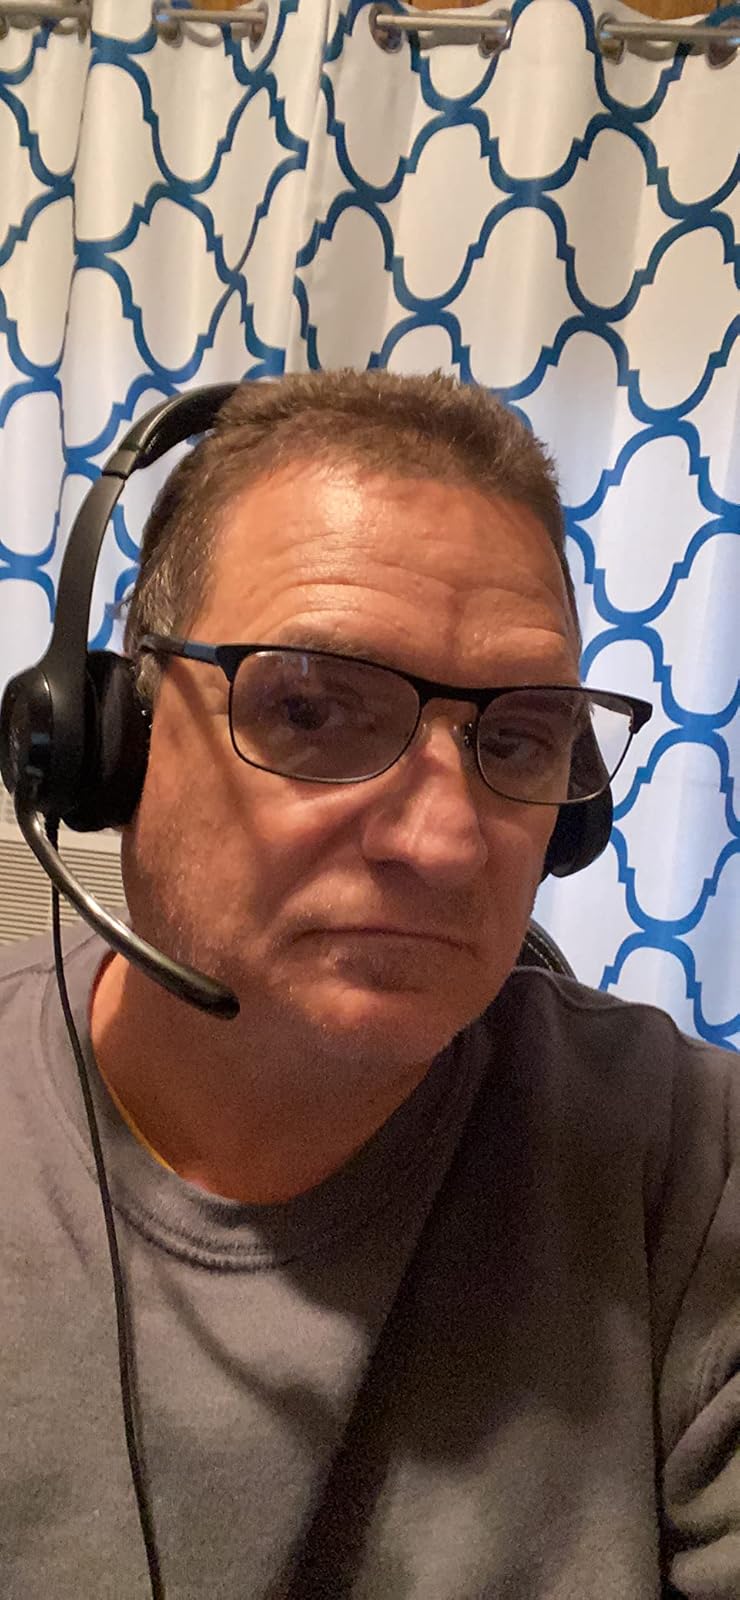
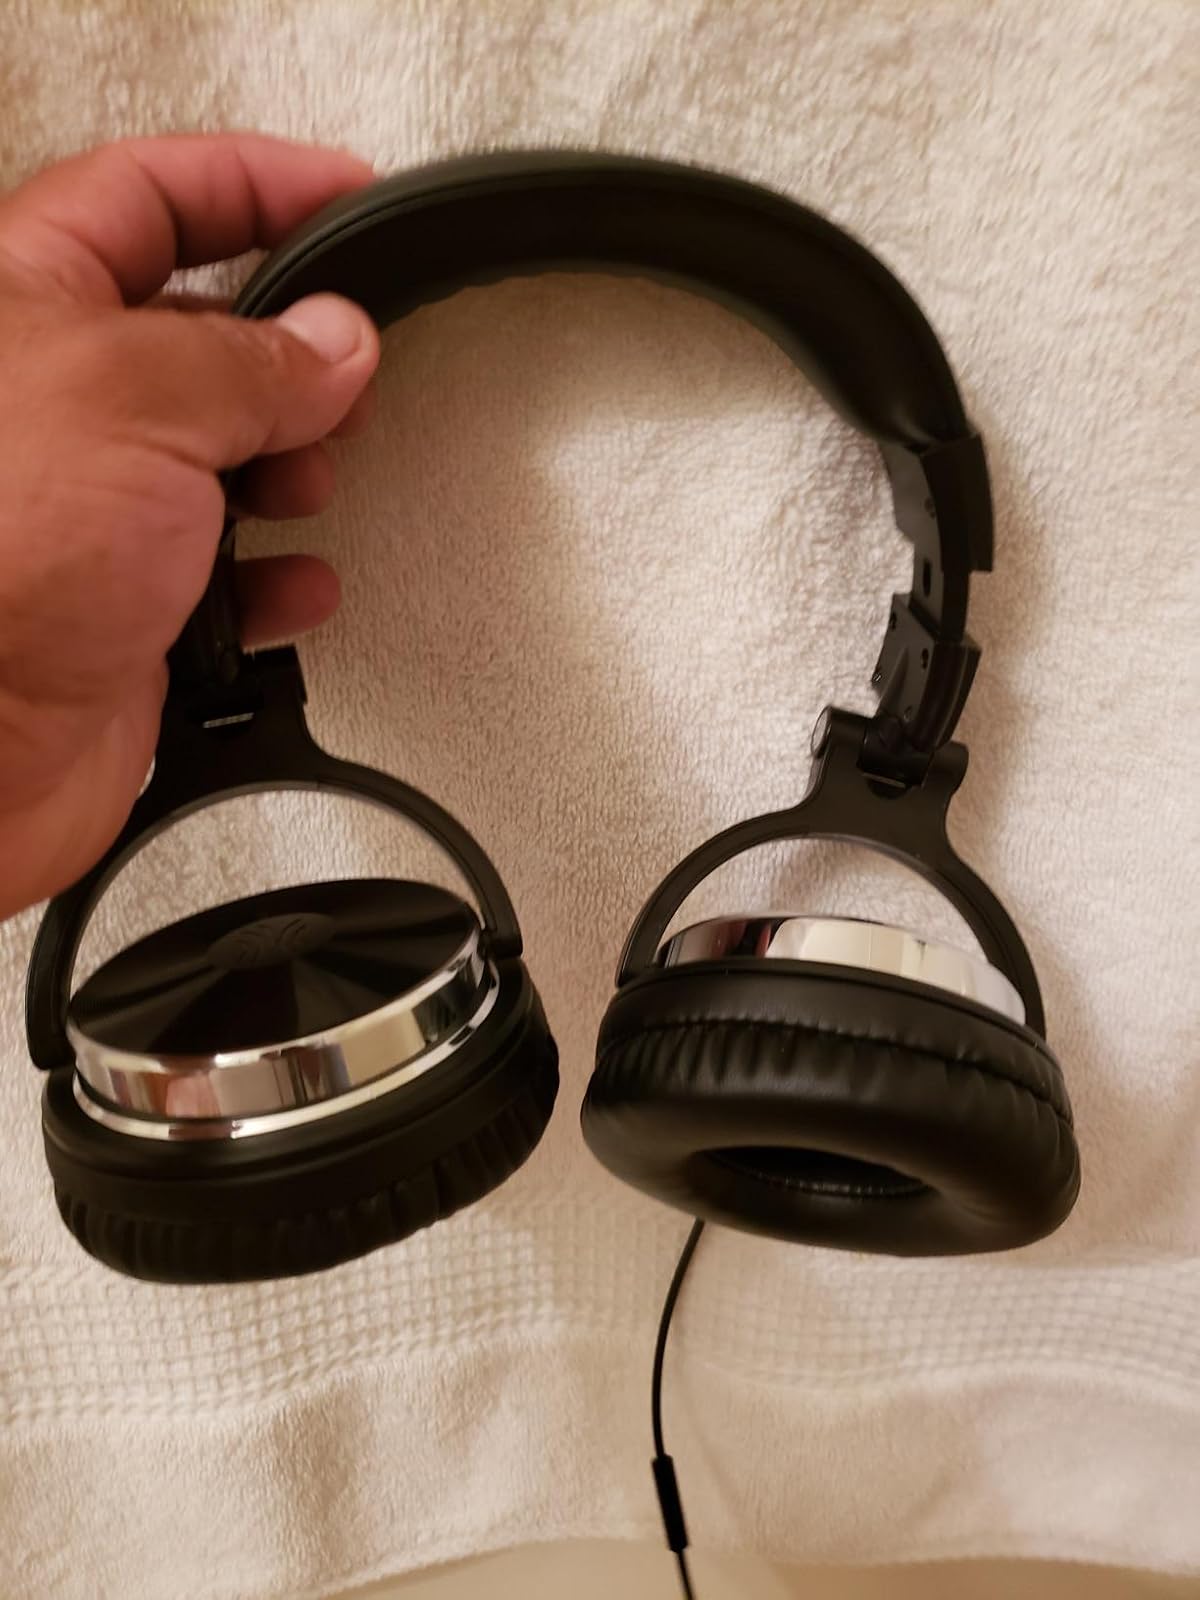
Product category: headphones
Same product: no